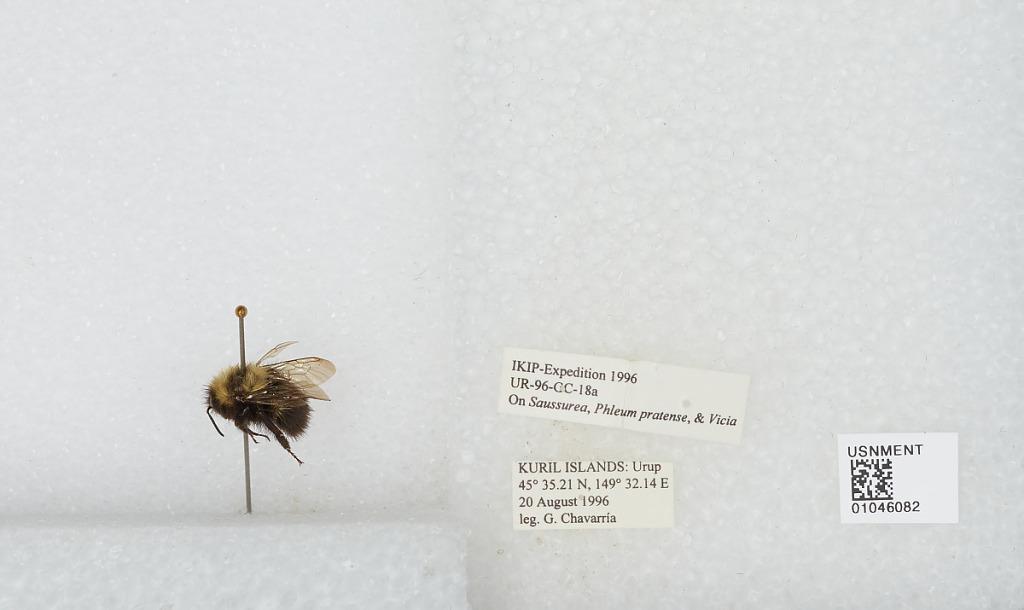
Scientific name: Bombus sp.
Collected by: G. Chavarria
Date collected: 1996-8-20
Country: Russia
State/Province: Sakhalin
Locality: Urup Kuril Islands
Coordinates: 45.5869, 149.536